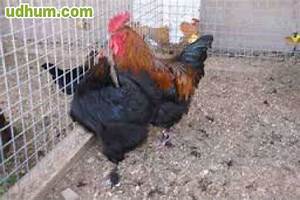
Label: gallina